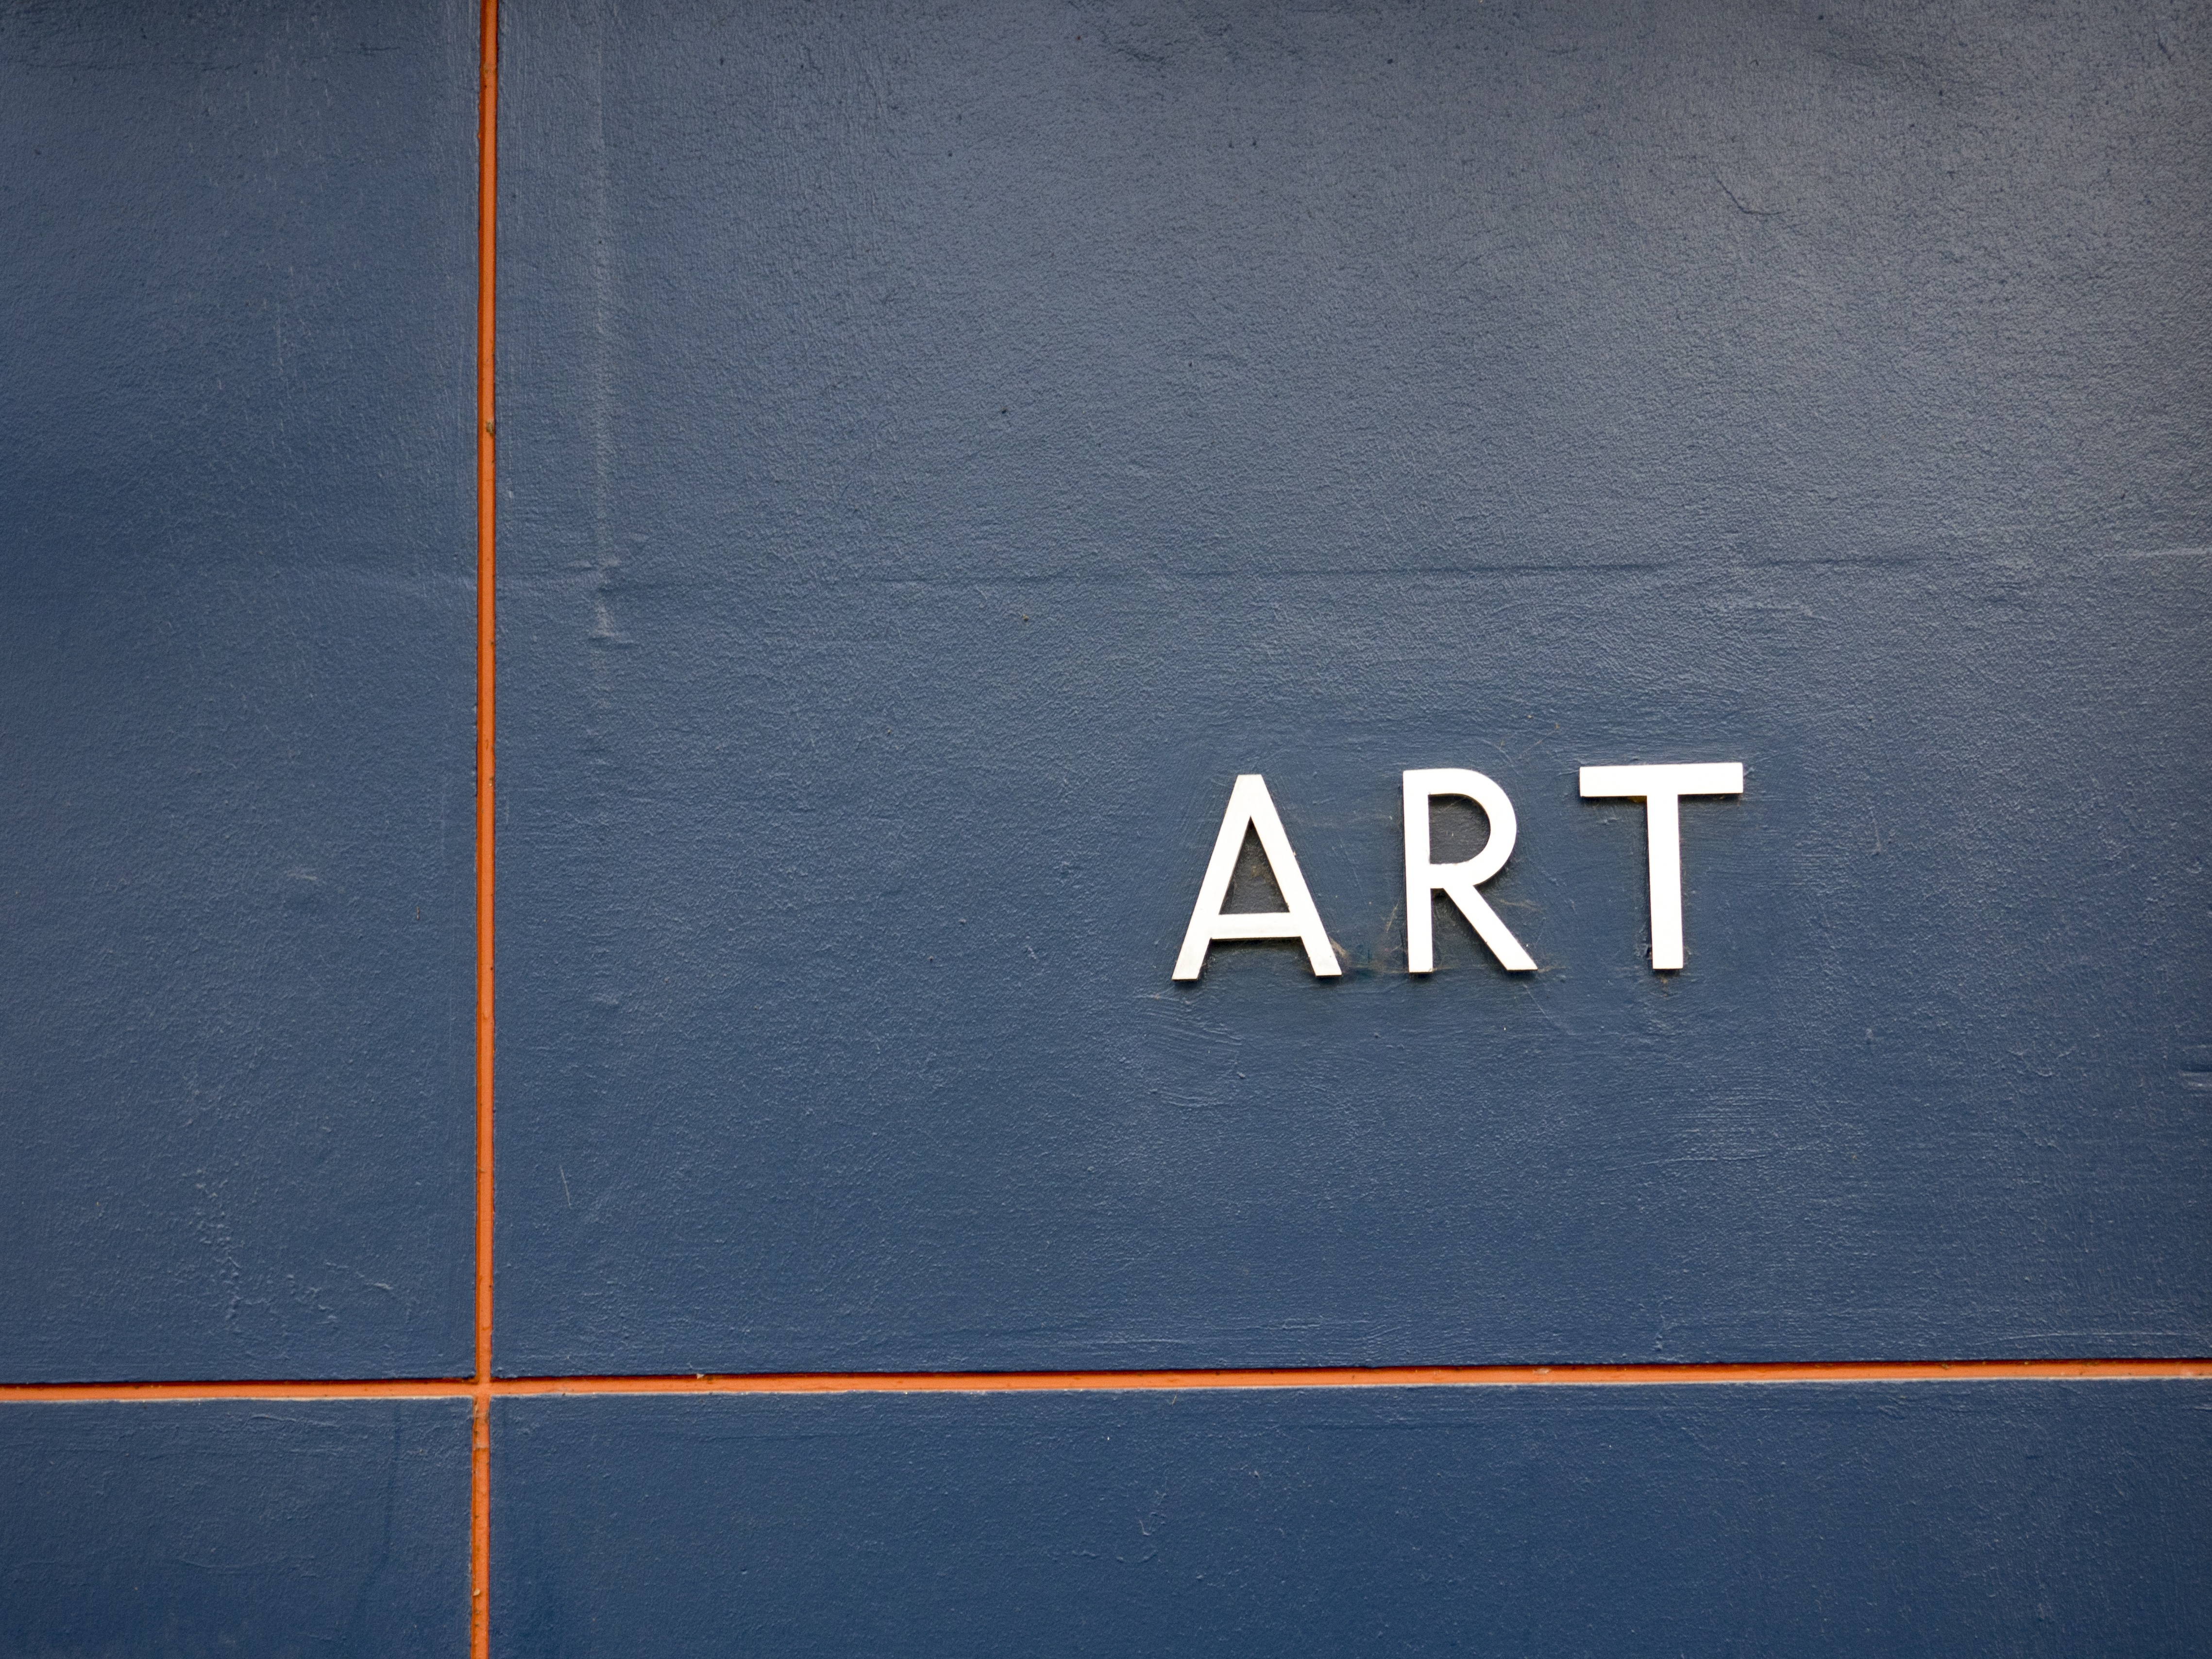
white, number, building, wall, line, red, color, blackboard, blue, black, brand, art, design, shape, flooring